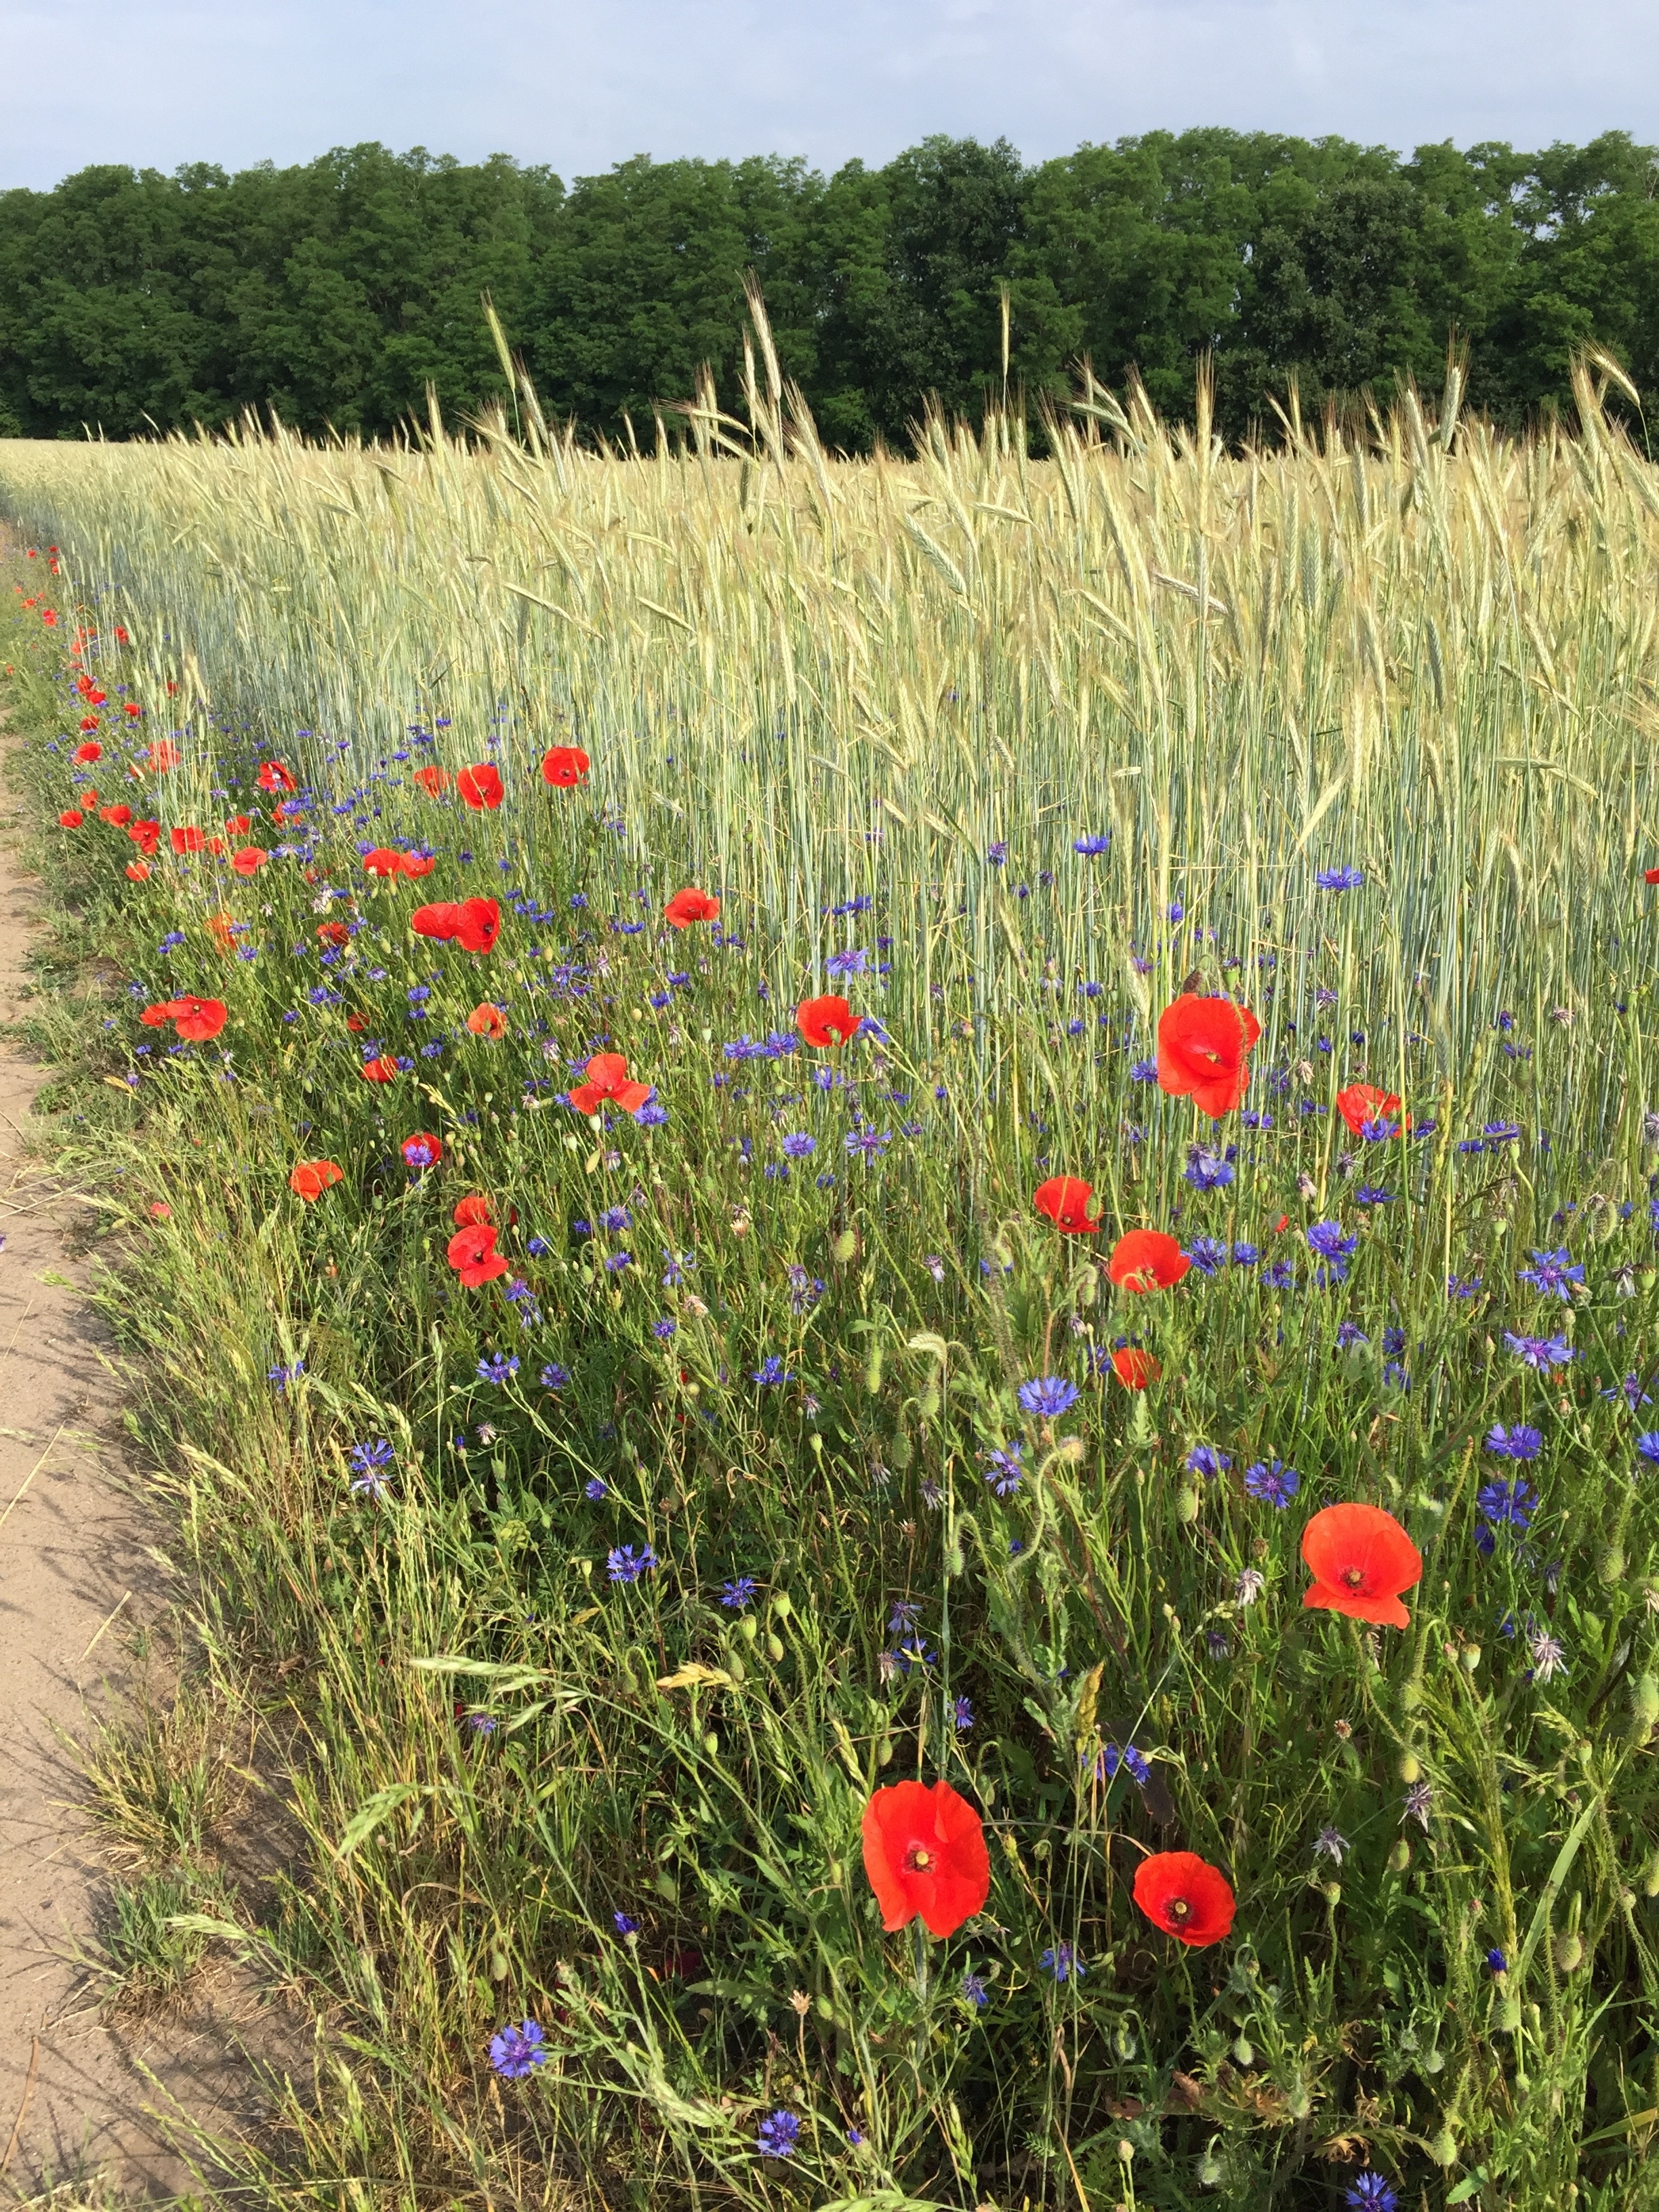
grass, plant, sun, field, lawn, meadow, prairie, flower, summer, green, pasture, botany, flora, wildflower, grassland, poppy, poppies, habitat, ecosystem, lupin, steppe, flowering plant, natural environment, grass family, land plant